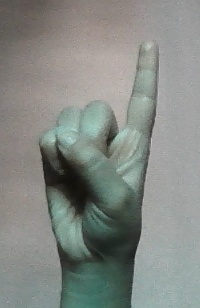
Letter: bb